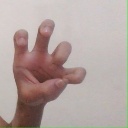
अक्षर: छ